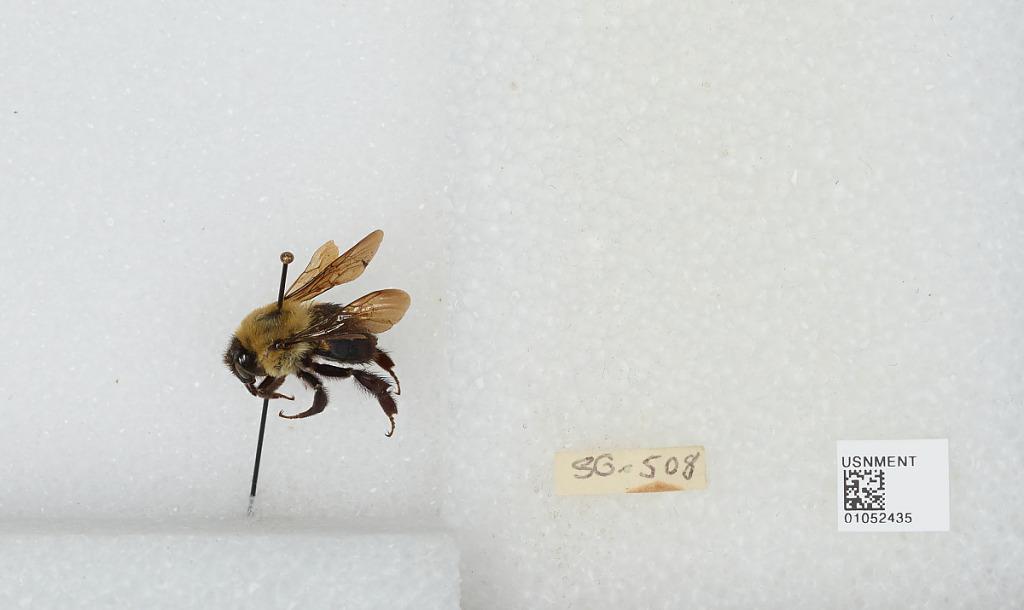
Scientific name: Bombus sp.